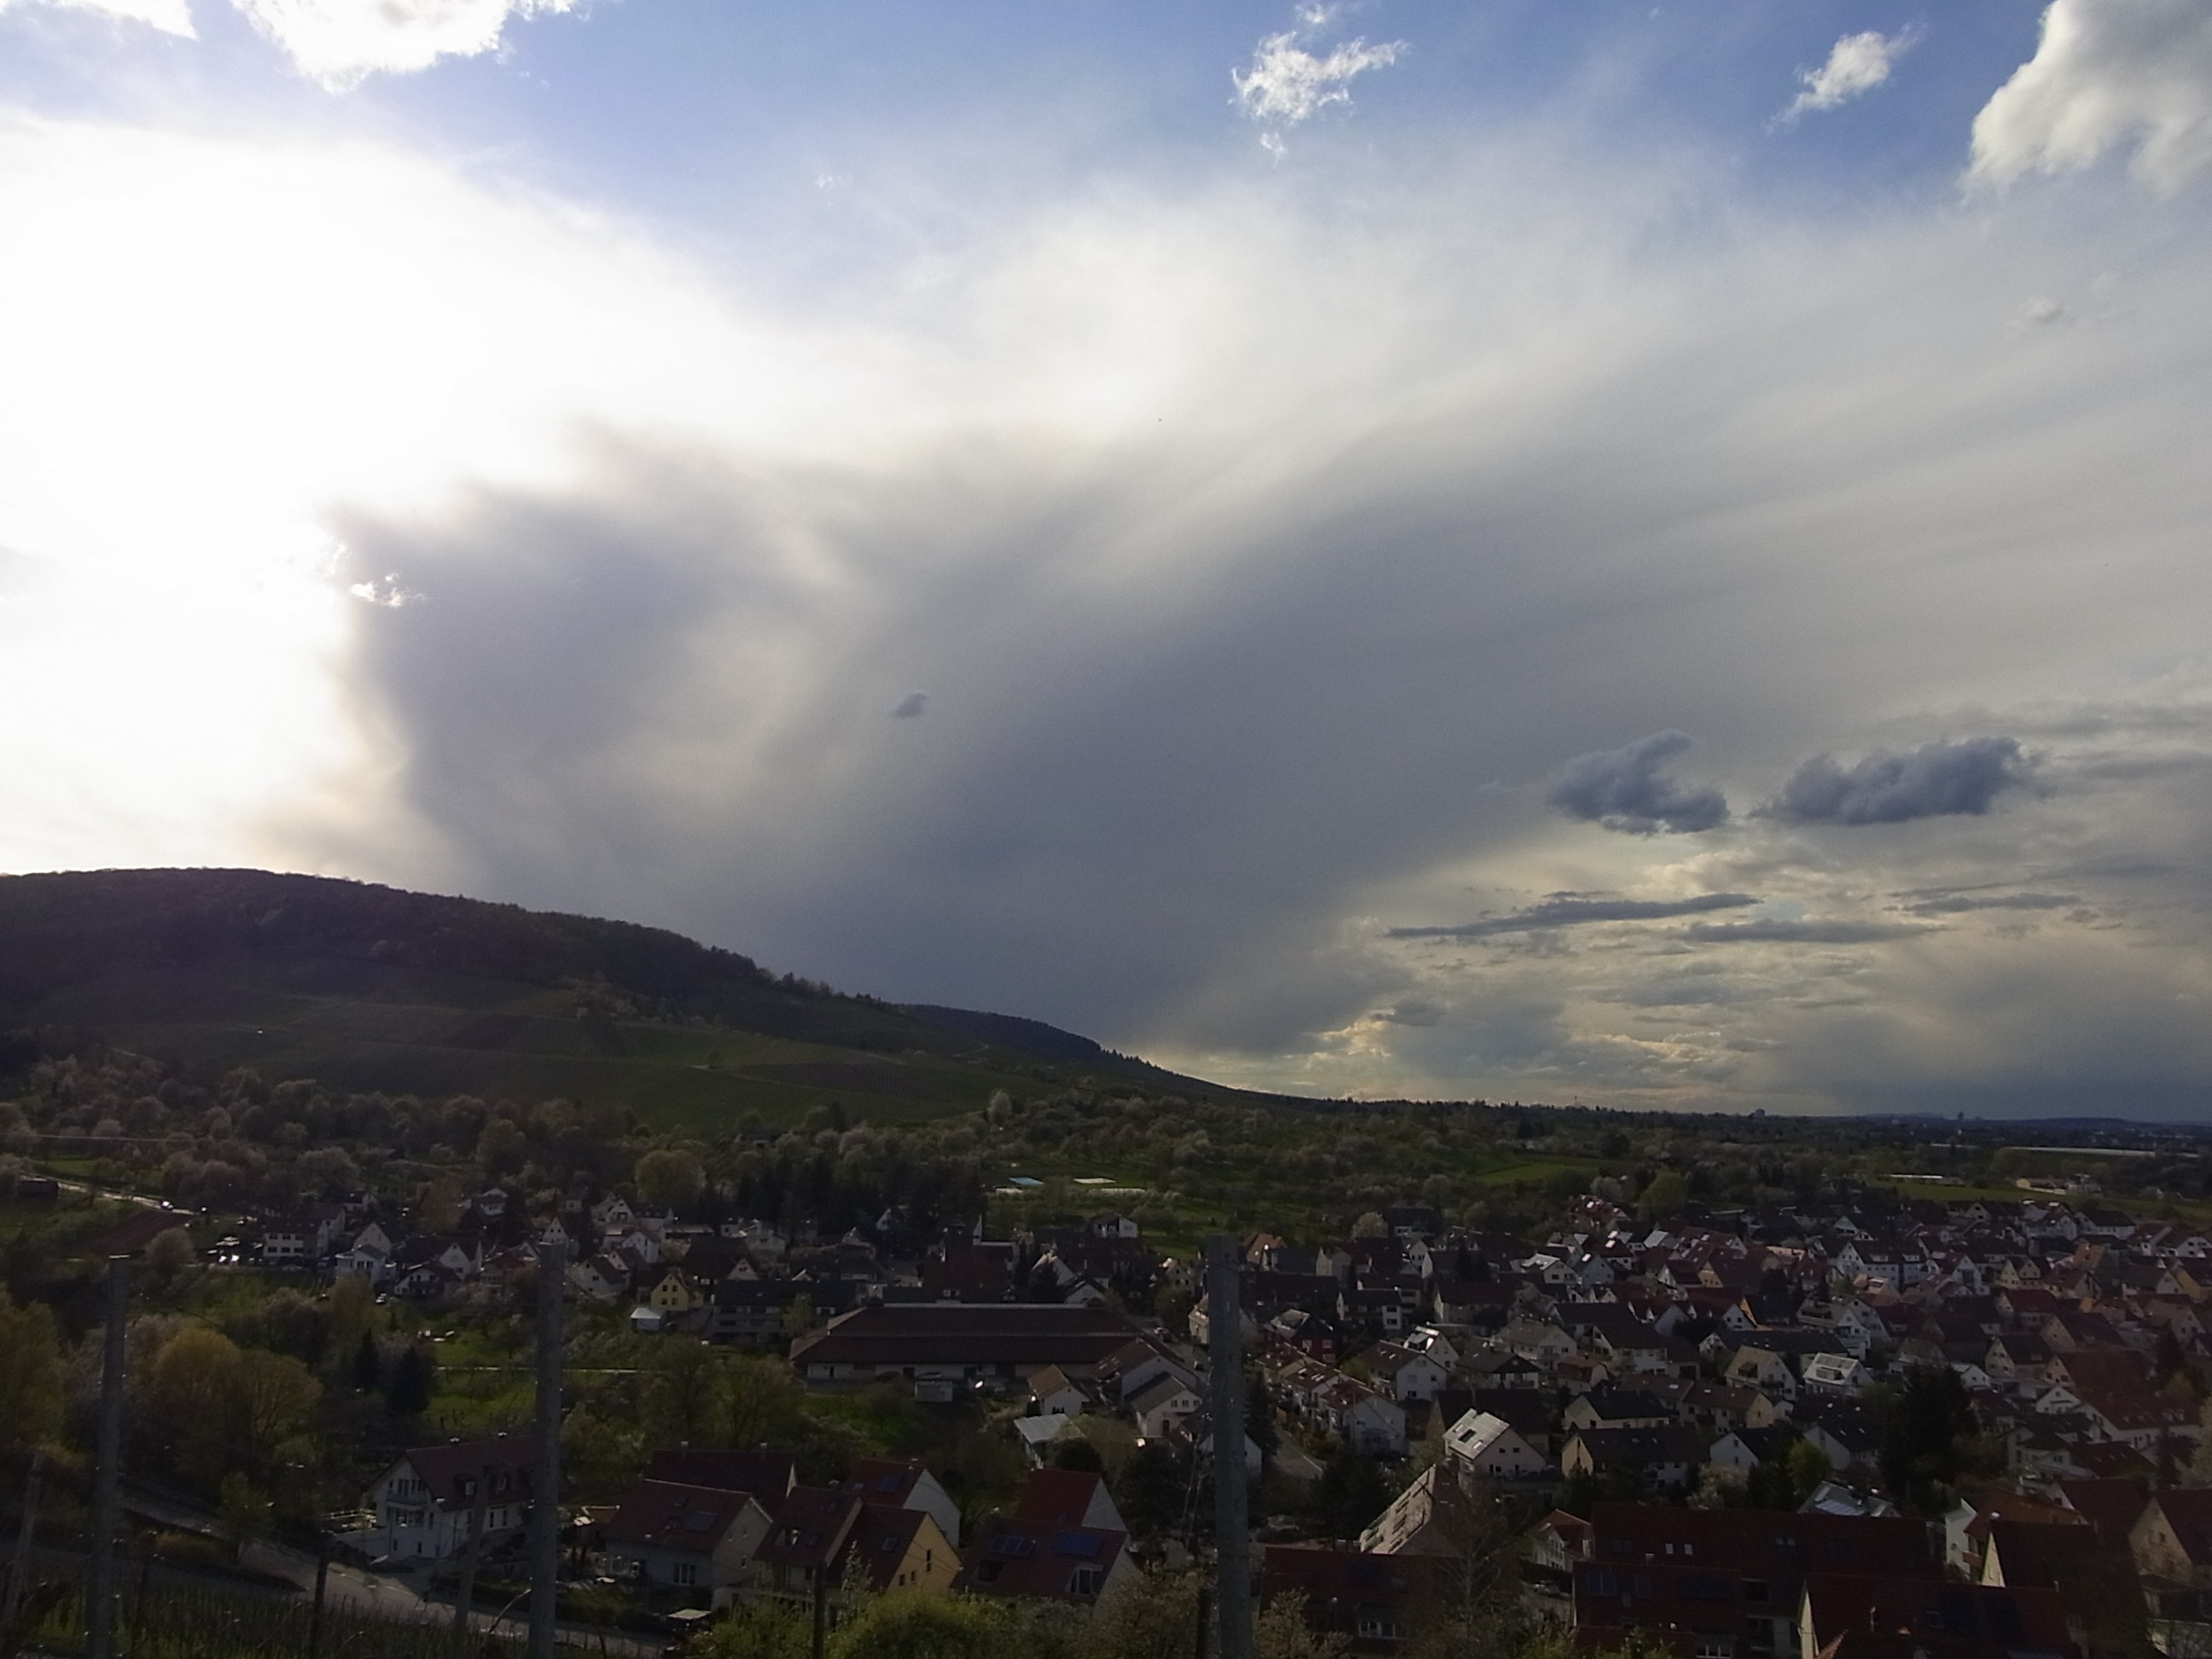
landscape, sea, horizon, mountain, cloud, sky, sunset, sunlight, morning, rain, hill, dawn, mountain range, panorama, dusk, evening, weather, storm, clouds, rural area, aerial photography, meteorological phenomenon, atmospheric phenomenon, atmosphere of earth, mountainous landforms